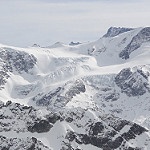
Scene: Outdoor